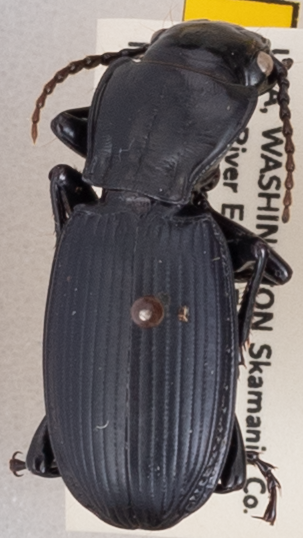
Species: Pterostichus lama
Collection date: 2019-09-10
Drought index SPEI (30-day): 0.412
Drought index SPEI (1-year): -1.45
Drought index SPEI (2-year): -1.623